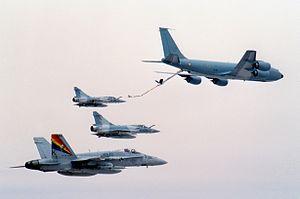
L’opération Southern Watch est une zone d'exclusion aérienne menée à la suite de la guerre du Golfe du 26 août 1992 au 19 mars 2003 par les États-Unis, le Royaume-Uni, l'Arabie saoudite et la France afin de contrôler l'espace aérien irakien au sud du 32ᵉ parallèle nord.
Le Boeing KC-135 Stratotanker, initialement connu chez l'avionneur comme le Model 717, est un avion ravitailleur quadriréacteur développé dans les années 1950 à partir du démonstrateur Dash 80. Conçu pour remplacer les KC-97 à moteurs à pistons, le KC-135 est le premier ravitailleur à réaction utilisé par l'United States Air Force. Entré en service en 1957 avec le 93rd Air Refueling Squadron de la 93rd Bombardment Wing, le Stratotanker est principalement utilisé pour ravitailler les bombardiers stratégiques B-47 et B-52 ; toutefois, il est largement utilisé pendant la guerre du Viêt Nam et la guerre du Golfe.
L'escadron de ravitaillement en vol et de transport stratégique 1/31 « Bretagne » est une unité de l'Armée de l'air française spécialisée dans les missions de ravitaillement en vol. Implantée sur la base aérienne 125 à Istres elle est actuellement équipée de Airbus A330 MRTT.
L'histoire de l'Armée de l'air française est à la fois celle des moyens aériens militaires et celle des supports à ces moyens. Elle débute avec l'aéronautique militaire.